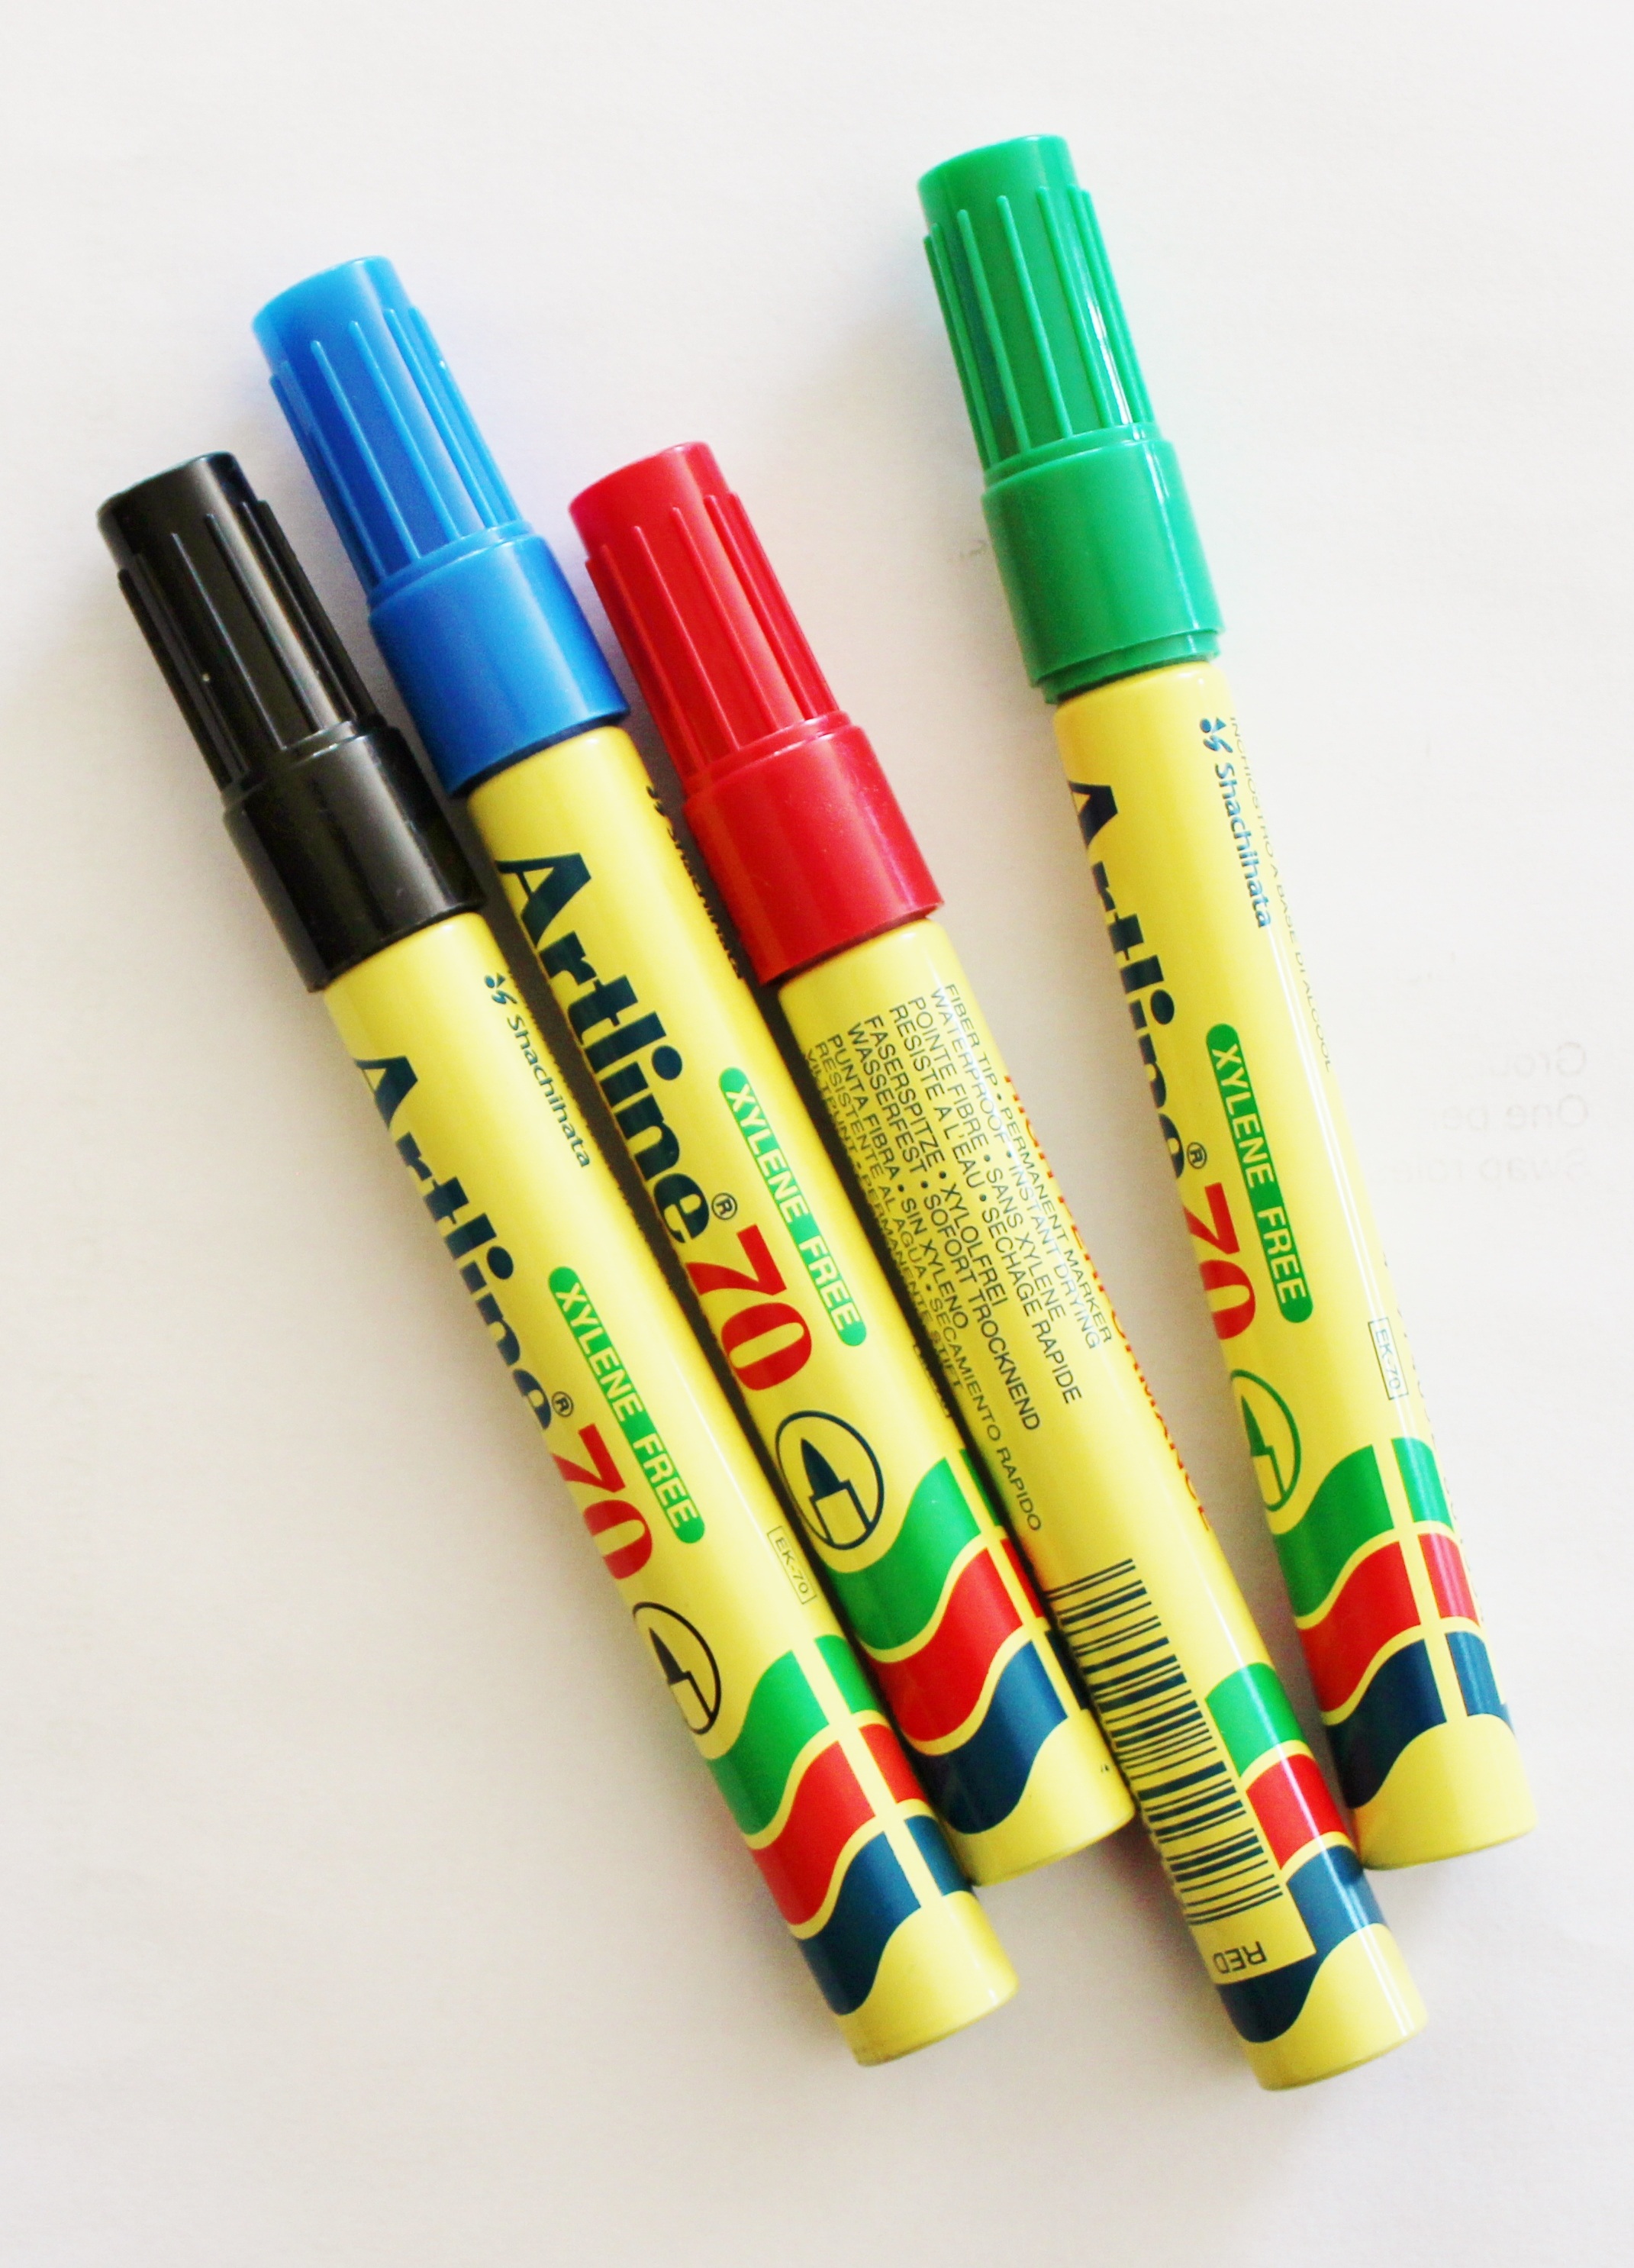
pencil, pen, green, red, color, blue, black, crayon, pens, ball pen, felt tip pen, edding, flipchart